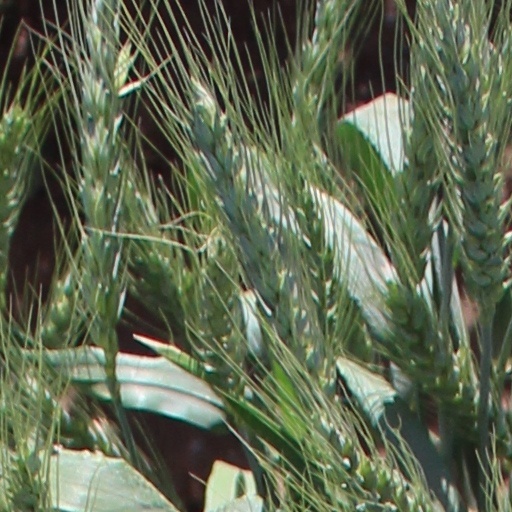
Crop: wheat